Rufinus (Byzantine official)

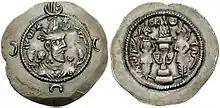
Drachm of Khosrow I (r. 531–579)

A 70-day truce (three months according to John Malalas) was established while Rufinus went to Constantinople to have Justinian consider the agreed terms. During his absence, rumors that Justinian had killed Rufinus spread, impelling Khosrow to rally his troops and march into the enemy territory. When the shah approached Nisibis, however, he encountered Rufinus returning from his mission, and both retreated to continue negotiations. In October of that year, Rufinus was informed of an attack led by Huns-Sabirs that had reached as far away as the provinces of Euphratensis and Cilicia, and was instructed to confirm whether the Persians were behind the invasion. After confirming that they were not, he directed the "magister militum" of Armenia, Dorotheus, to deal with the situation.